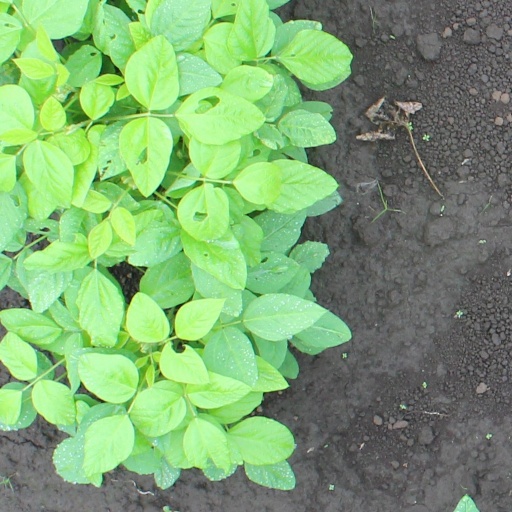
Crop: soybean